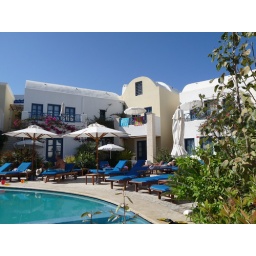
Our room is the one at the second floor with the balcony and the umbrella. My bedroom is the window above it.